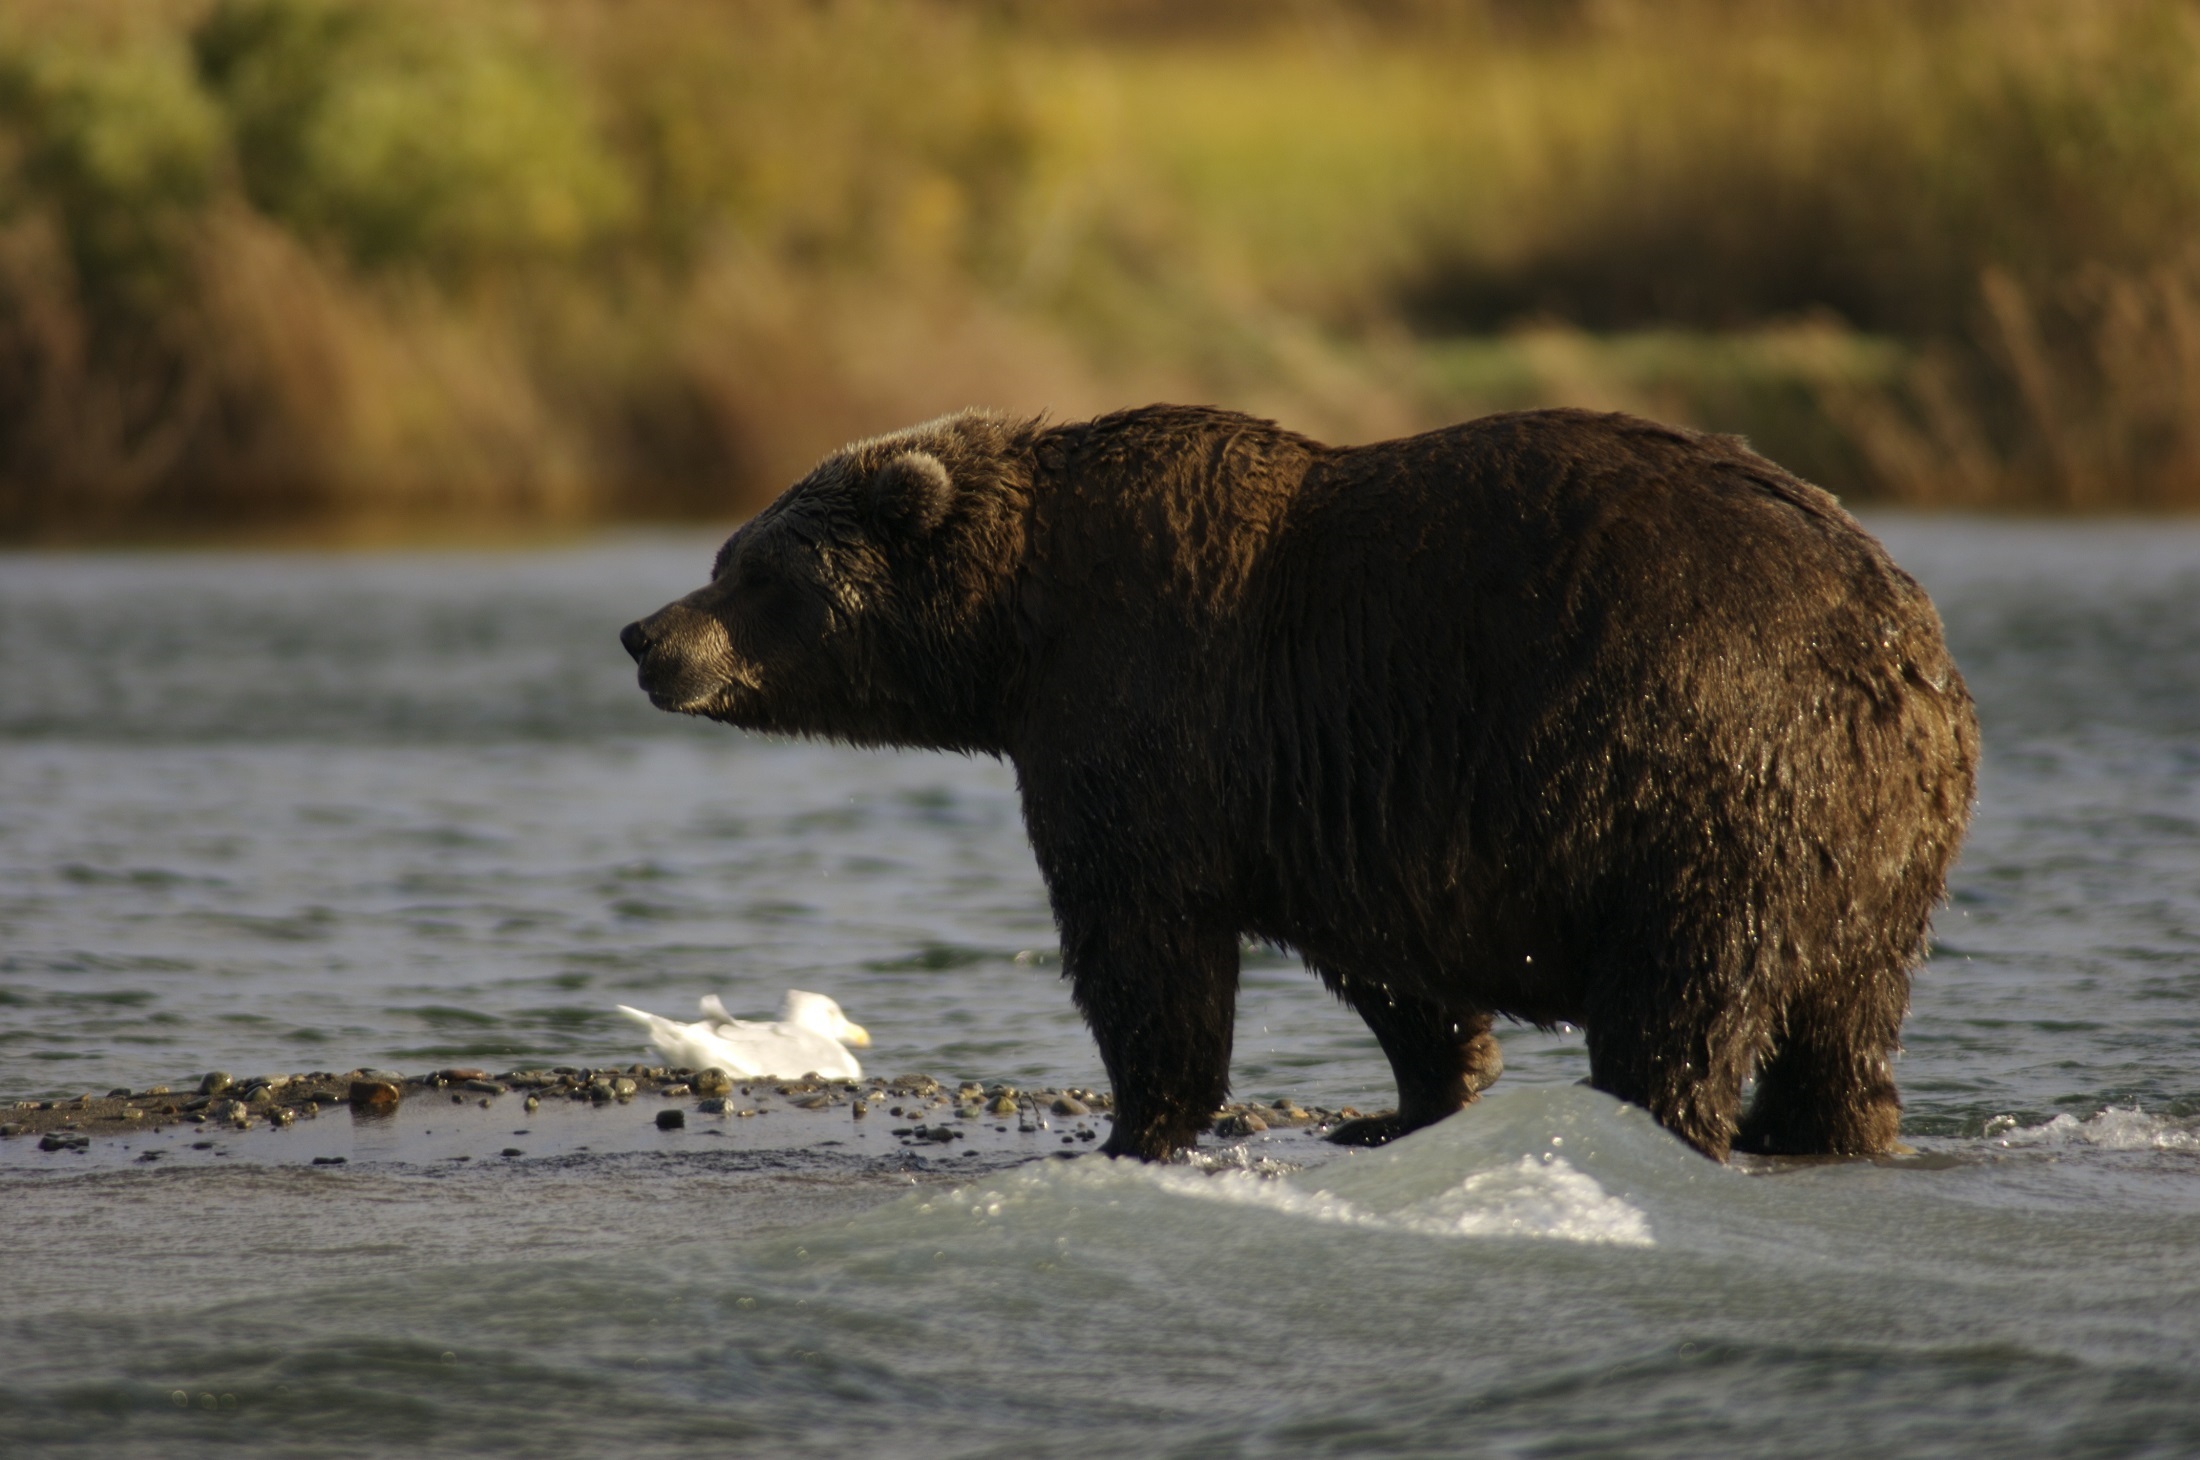
water, nature, wilderness, bear, wildlife, wild, fur, portrait, usa, mammal, predator, fauna, brown bear, looking up, outdoors, furry, vertebrate, alaska, carnivore, adult, grizzly bear, muskox, katmai national park and preserve, brooks river